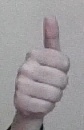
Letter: aleff